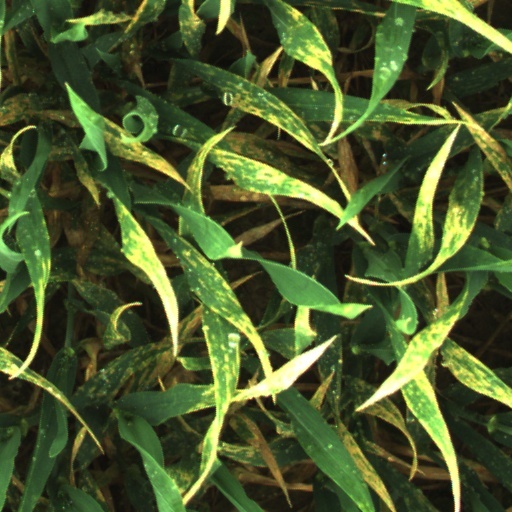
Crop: wheat